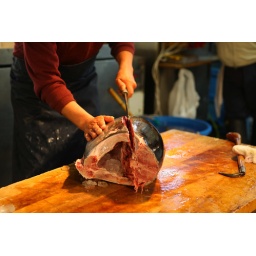
at a fishmongers stall on the tsukiji fish market in tokyo